St Brendan's parish, Coolock

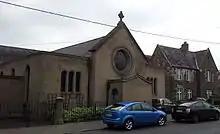
The former parish church in Coolock village, now a community centre and offices

In 1879, the curate in charge of Coolock was T. Kennedy, assisted by a second curate, this being in turn Ferdinand Byrne (1879–1881), Fr. Fee (1881–1885) and Fr. Mulqueen (1885–). While a new church, the newer St. Assam's, had been established in nearby Raheny in 1864, Coolock itself had only the chapel left from penal times.